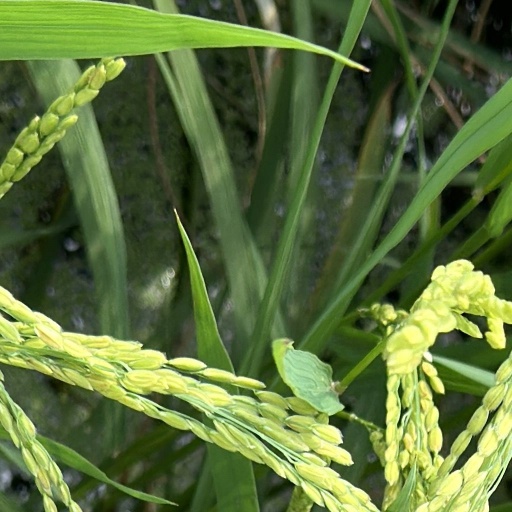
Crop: rice